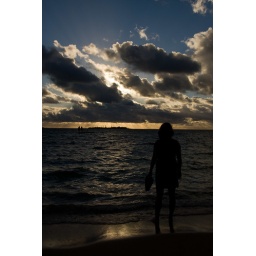
While walking on the beach at sunset, I caught SarahKate's silhouette while she was admiring the light in the clouds.